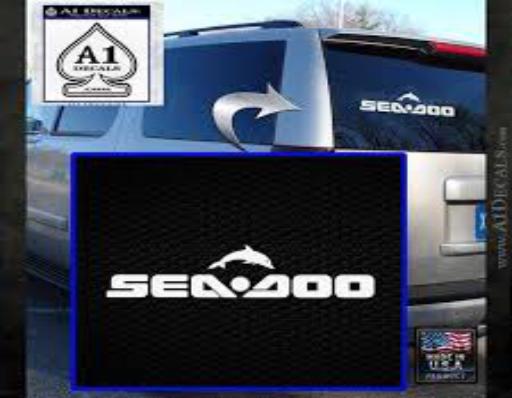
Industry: Sports